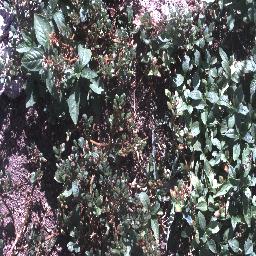
Label: negative